Jared Golden

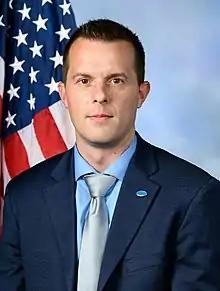
Official portrait, 2020

Jared Forrest Golden (born July 25, 1982) is an American politician and Marine Corps veteran serving as the U.S. representative for Maine's 2nd congressional district since 2019. A Democrat, he represents a district encompassing the northern four-fifths of the state, including the cities of Lewiston, Bangor, and Auburn, along with the state capital of Augusta. It is the largest district east of the Mississippi River. His district was carried by Donald Trump in both the 2020 and 2024 presidential elections, making it a politically competitive area. Golden concurrently won his district both times.